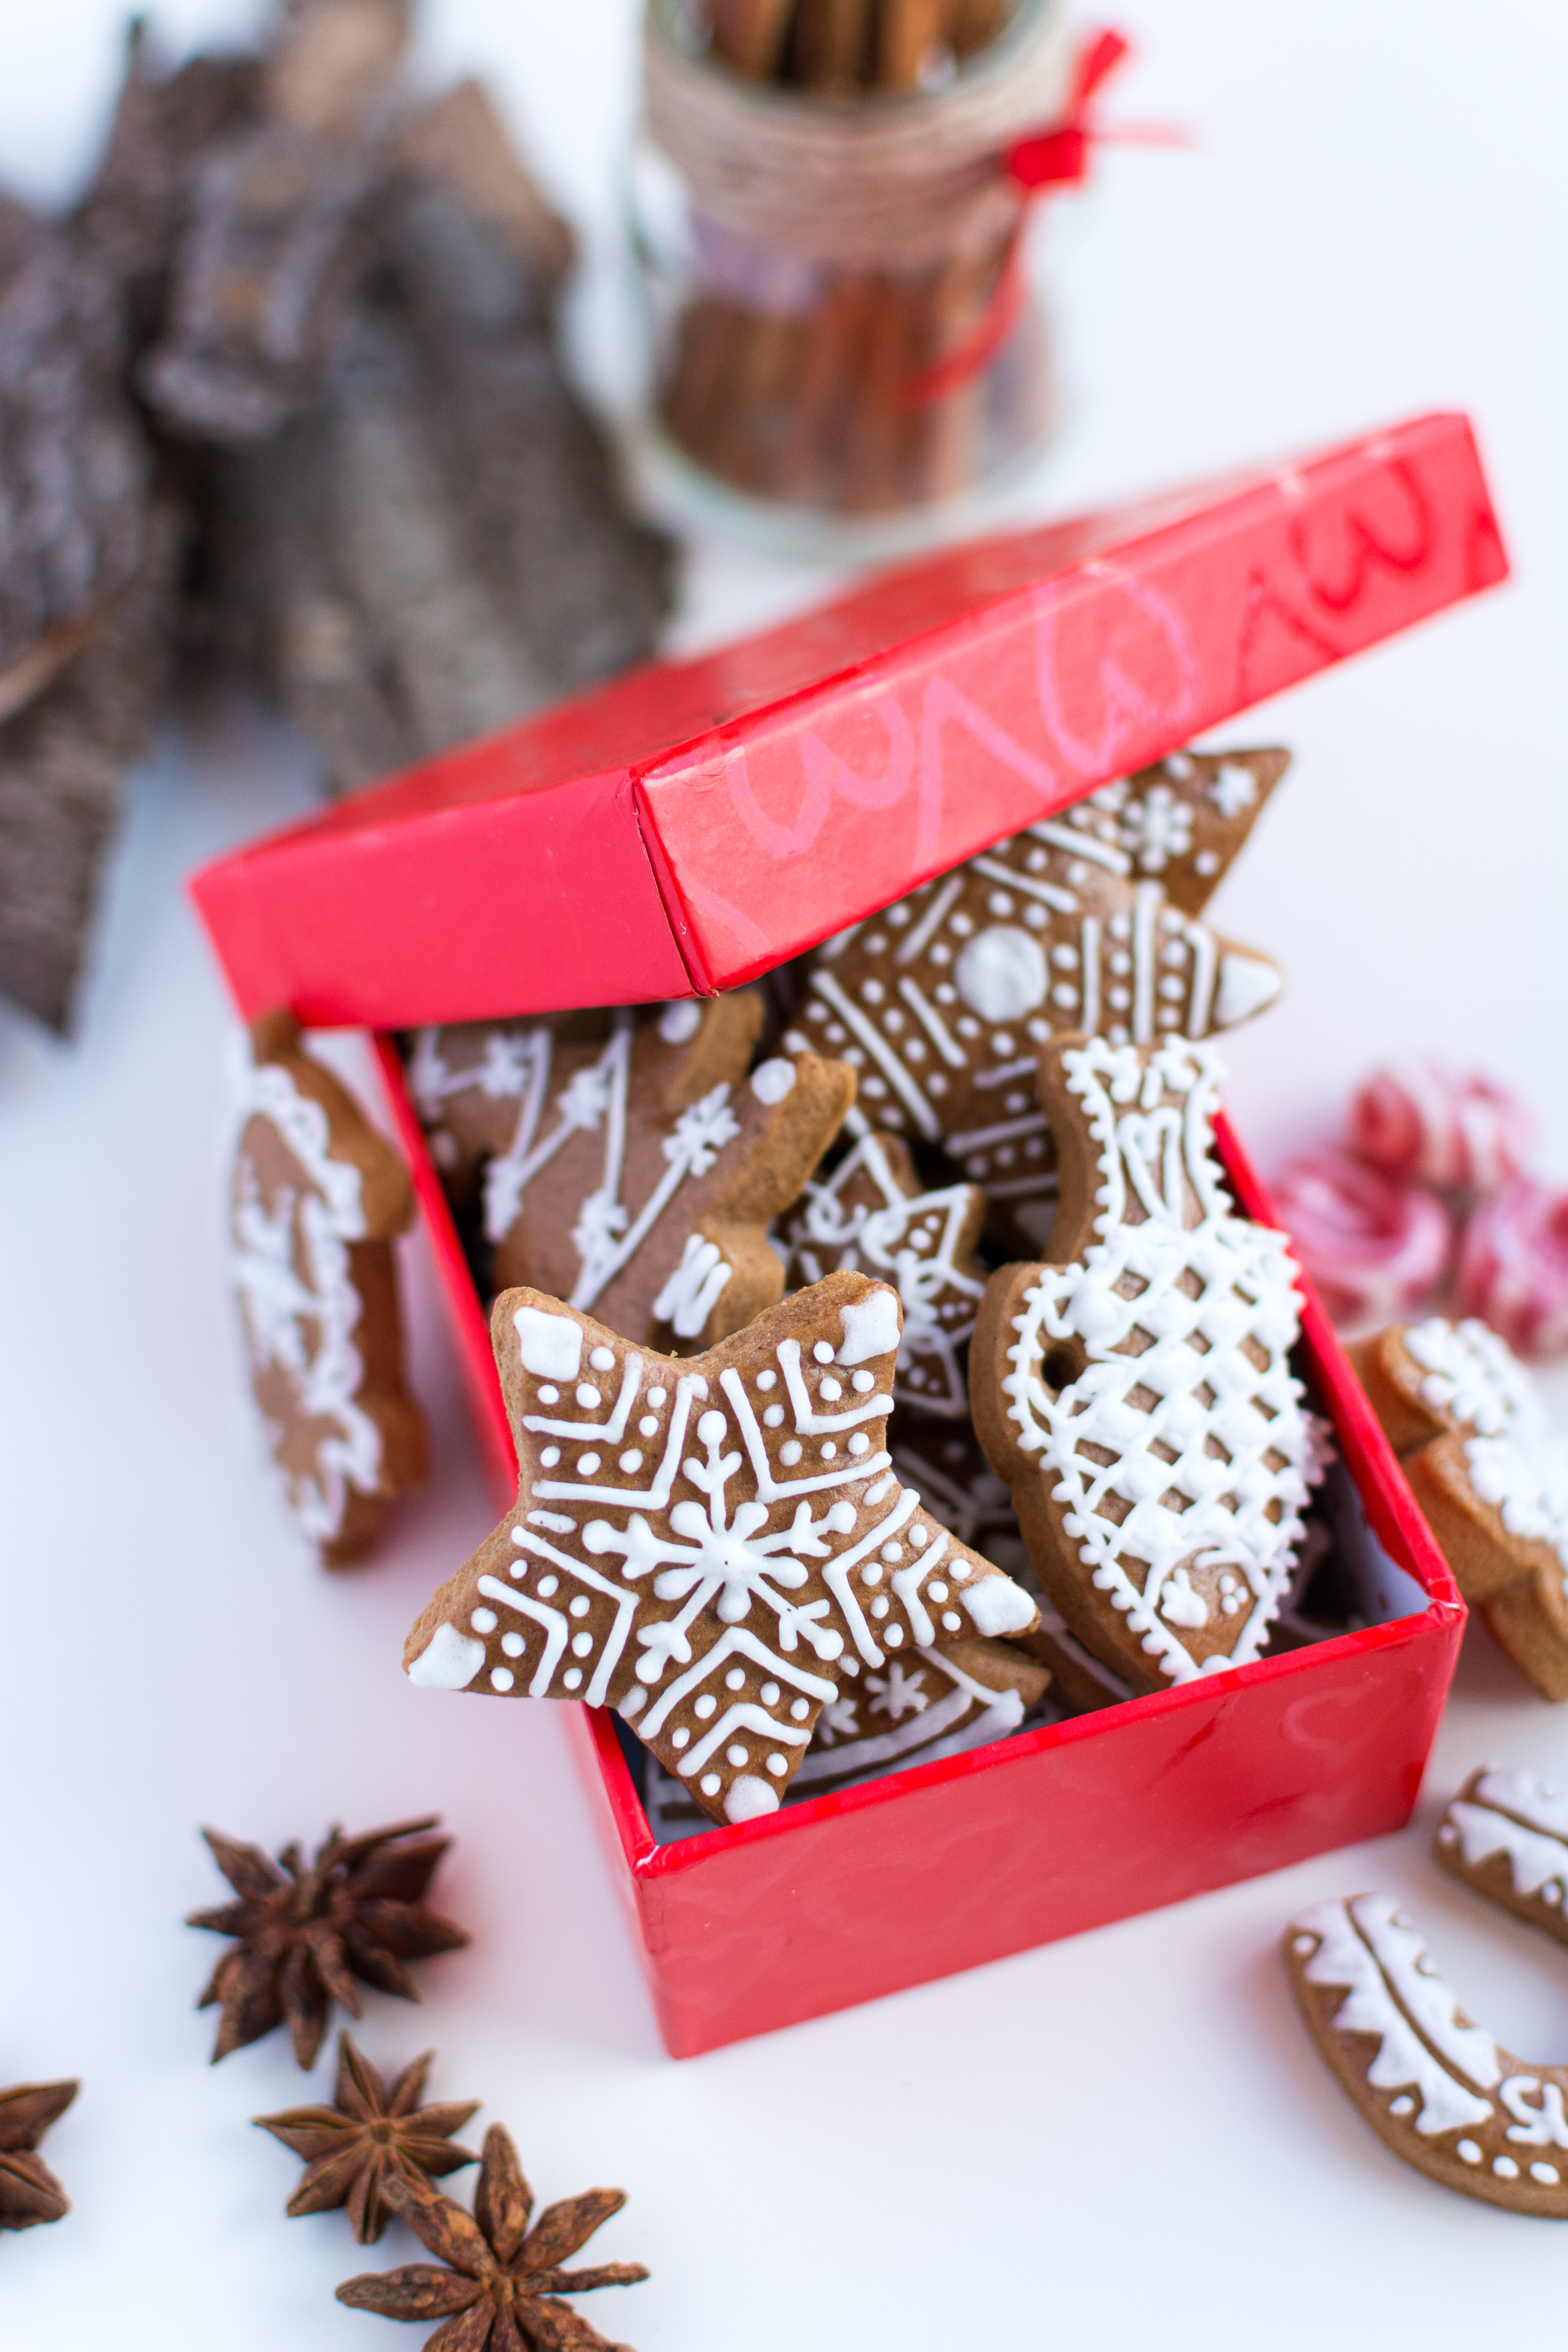
gingerbread, food, lebkuchen, christmas decoration, cinnamon stick, bredele, confectionery, cuisine, christmas ornament, dessert, snack